Traditional Khmer housing

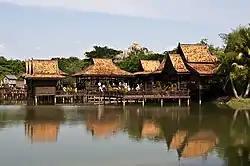
A compound of traditional Khmer house constructed along and over the pond resembling elite house in Cambodian Cultural Village, Siem Reap.

As Angkorian palace and royal residences were all wooden and the bas reliefs do not depicted the entirety of the royal residence compound, there are several alternative sources of comparison to reconstruct the appearance of the palace. Another suitable reference for the wooden royal palace of Angkor is the National museum of Cambodia in which it was modelled on traditional Khmer architecture that include wide range of Khmer decorative elements.